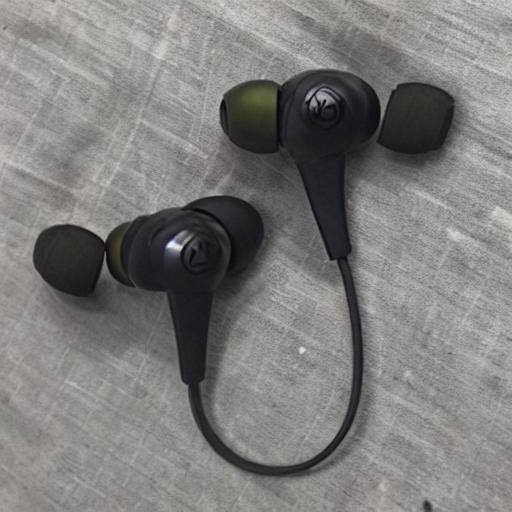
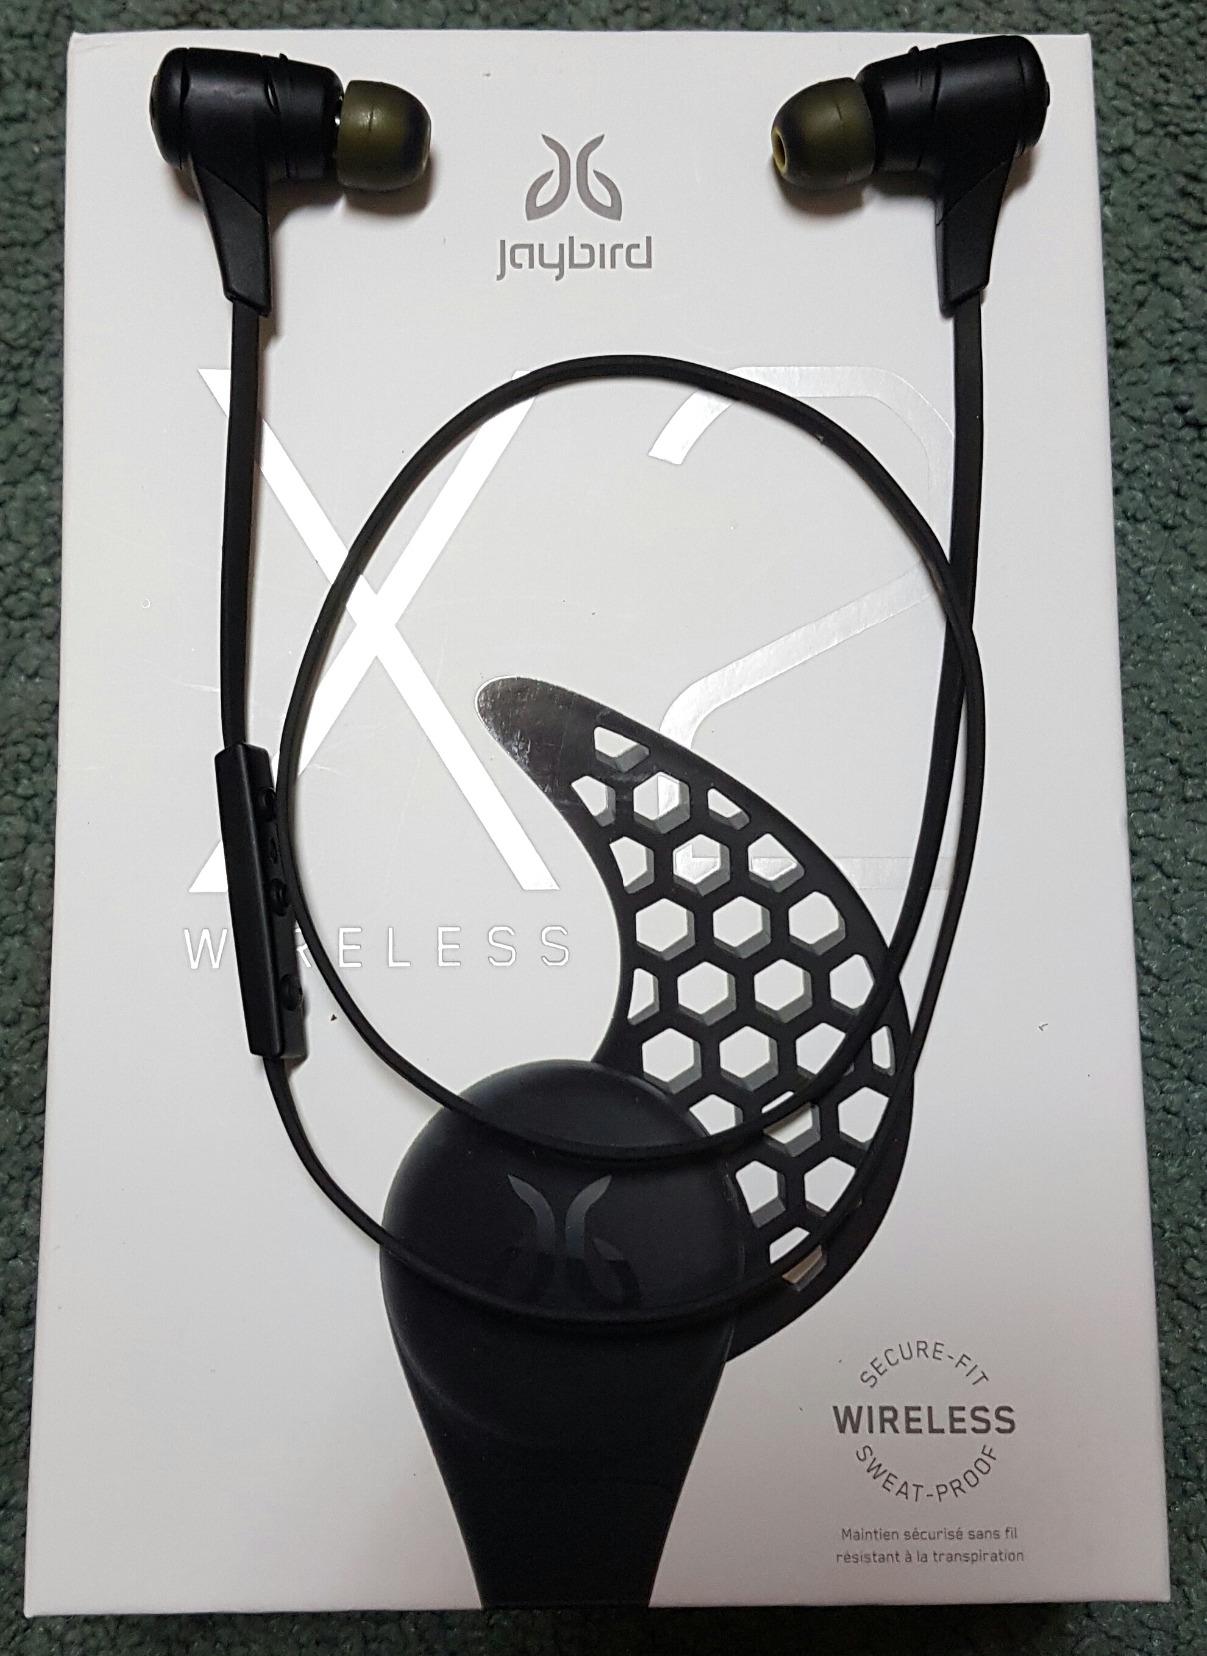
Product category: headphones
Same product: no